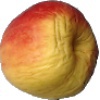
Label: red_yellow_apple